Dhubri district

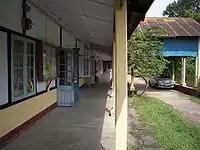
Bhola Nath College at Dhubri

At present the district houses 15 colleges for higher education. B. N. College, Dhubri (estd. 1946) at Dhubri is one of the oldest institutes in Assam. Sapatgram College situated in Sapatgram town is imparts degree BA and certificates HSSLC in Art's stream Bilasipara College situated in bilasipara town also imparts degrees (BA and BSc) and certificates (HSSLC) in the science and arts streams. Ratnapeeth College of Chapar is another prominent college of the district. The Government Boys Higher secondary School and Bidyapara Boys' Higher secondary school are the two important schools of Dhubri town and the oldest too. Happy Convent School is also one of the best schools affiliated by CBSE.